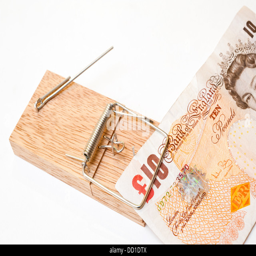
money caught in a mousetrap